Anti-Ukrainian sentiment

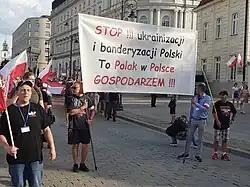
Anti-Ukrainian banner carried at a march in Warsaw on the 80th anniversary of the Volhynia massacre in 2023

In response to Ukraine's 1991 declaration of independence, a prominent Russian poet Joseph Brodsky wrote a deeply offensive poem On the Independence of Ukraine. The poem was rediscovered and popularized by Russian state media in 2015 on the peak of the war in Donbas.